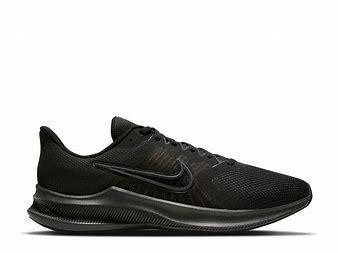
Brand: Nike
Model: Downshifter 11